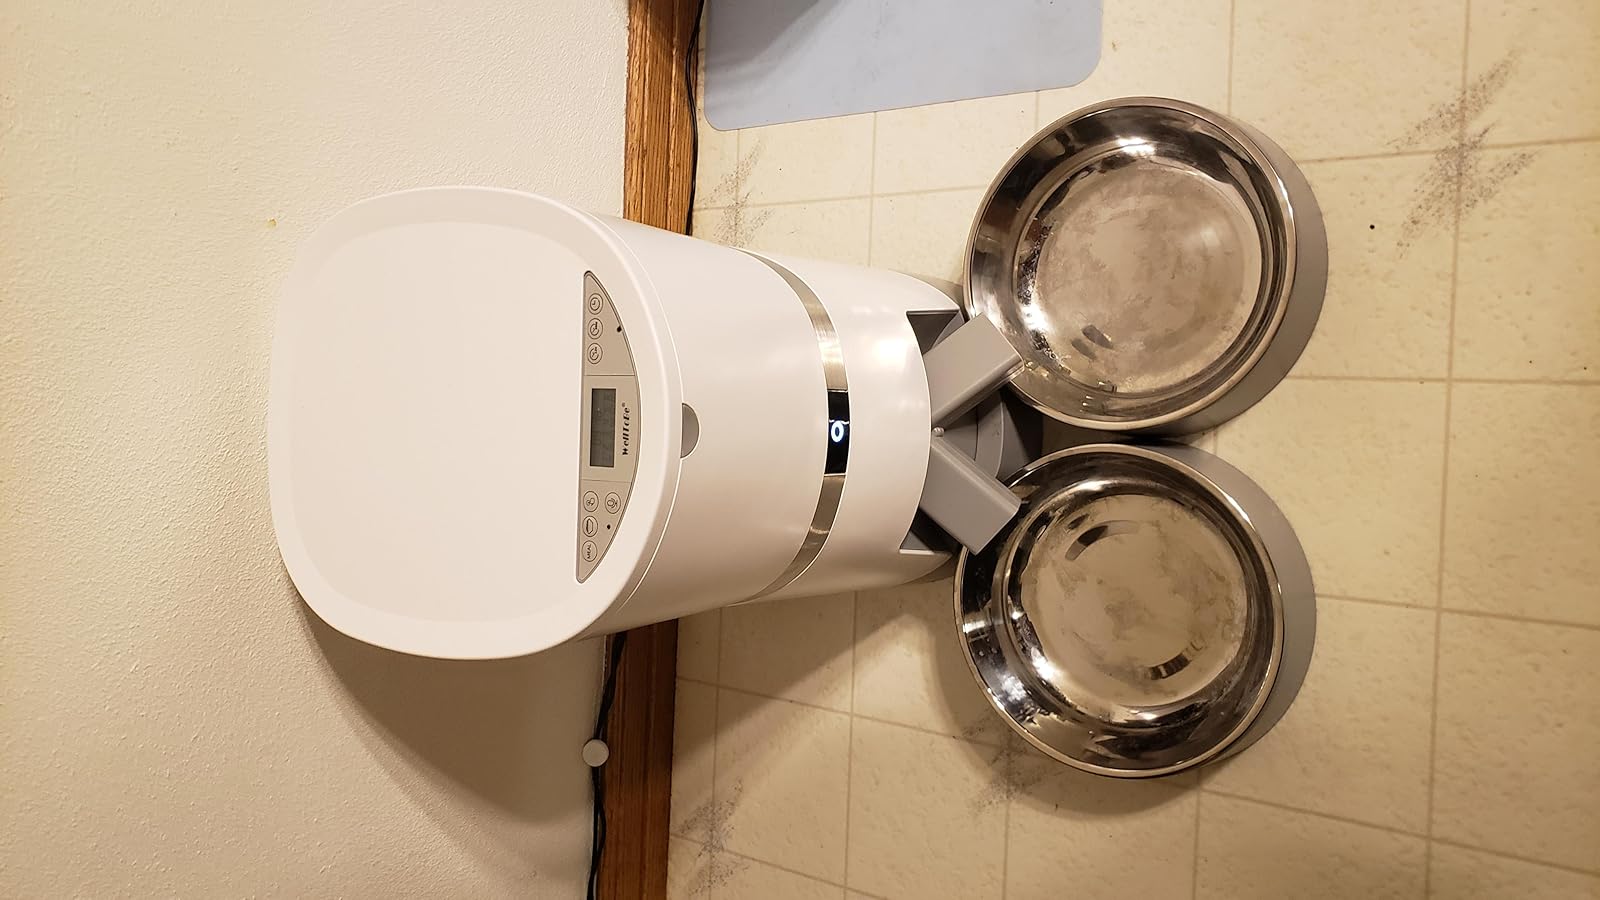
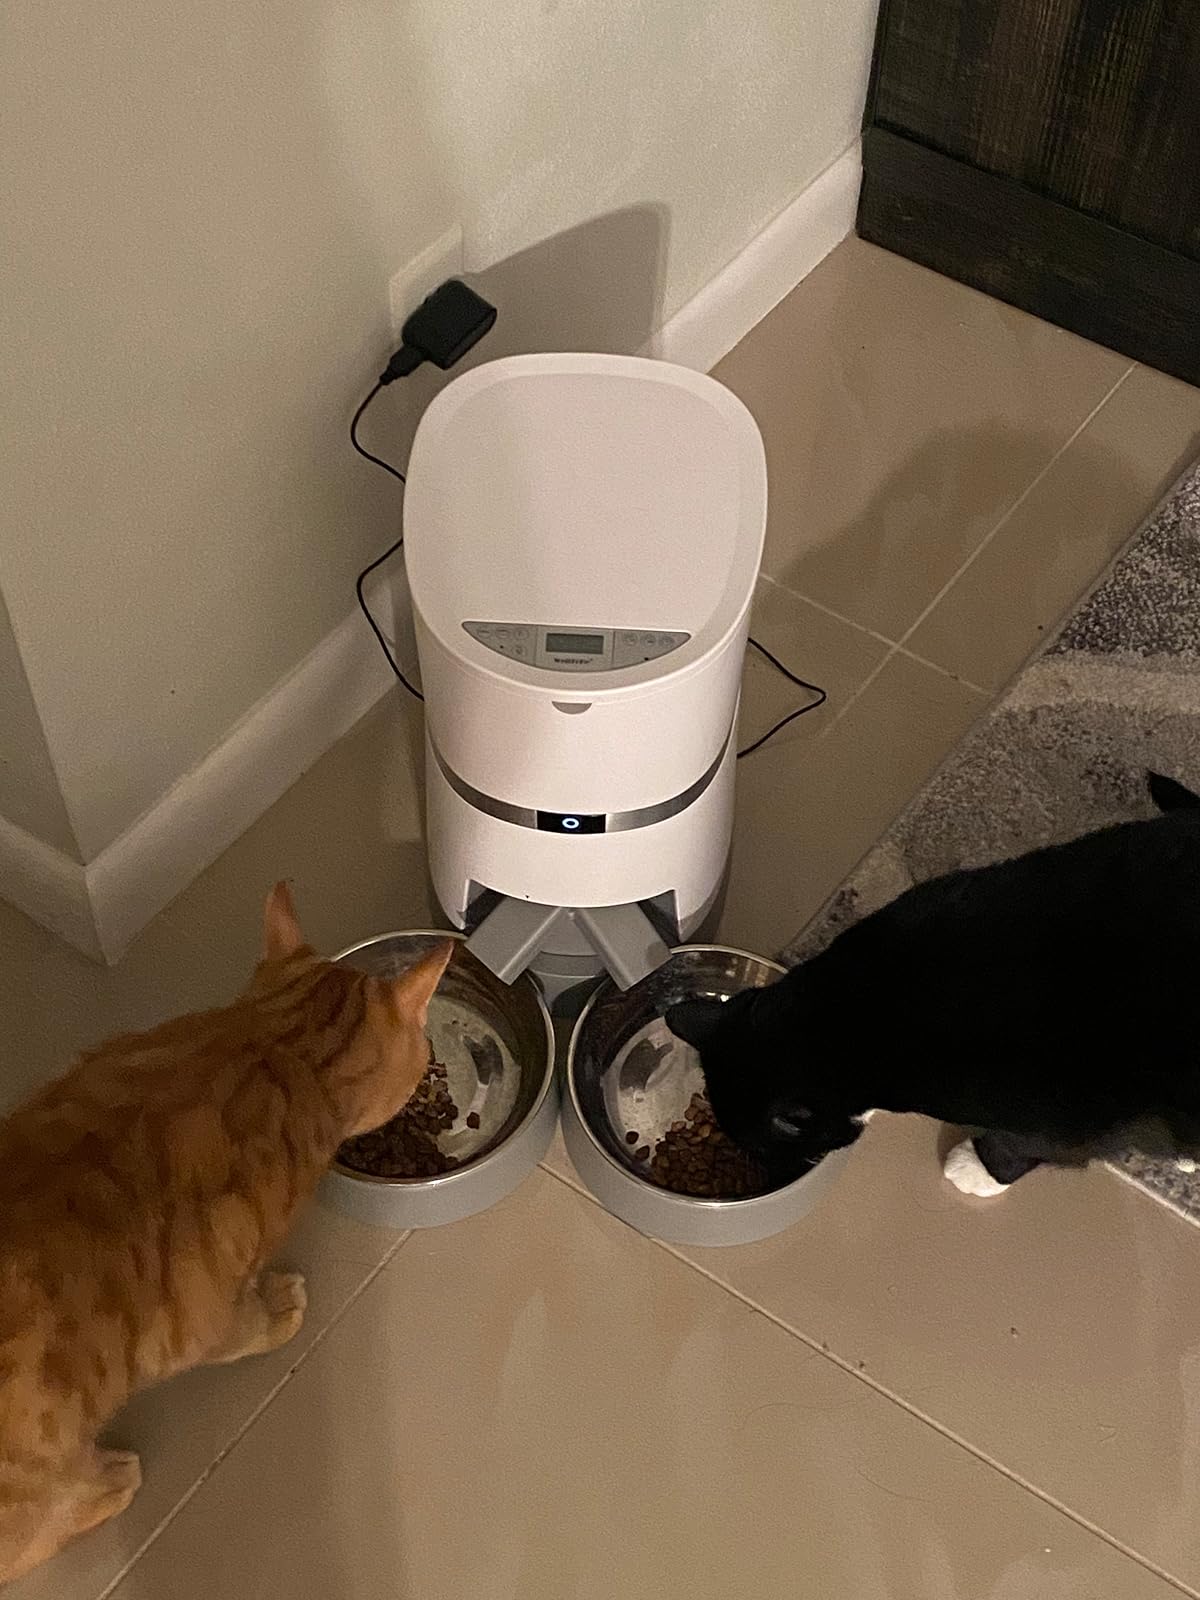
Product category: items_feeder
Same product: yes